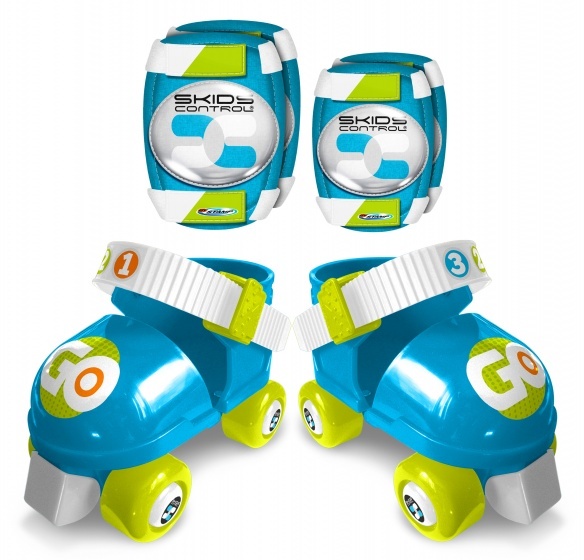
Skids control Rolschaatsen met bescherming jongens blauw maat 23-27
Brand: Skids control
Beleef de leukste avonturen met deze rolschaatsen van Skids Control. Ze zijn gemakkelijk verstelbaar van maat 23 tot 27 en gebruik je in combinatie met jouw eigen schoenen. De bijgeleverde bescherming beschermt jouw knieën en ellebogen wanneer je valt. Elke beschermer kan worden vastgemaakt met klittenband, zodat ze gemakkelijk te verstellen en vast te maken zijn. Specificaties rolschaatsen: Kleur: blauw Materiaal chassis: staal Materiaal bovenzijde: kunststof Materiaal wielen: kunststof Geslacht: jongens Maximaal draaggewicht: 25 kg Maat: 23/27 Specificaties bescherming: Kleur: blauw Materiaal: nylon, polyproyleen Leeftijd: vanaf 4 jaar Inhoud: 1 Paar rolschaatsen 1 Paar kniebeschermers 1 Paar elleboogbeschermers
Category: Sporting Goods > Outdoor Recreation > Inline & Roller Skating > Roller Skis